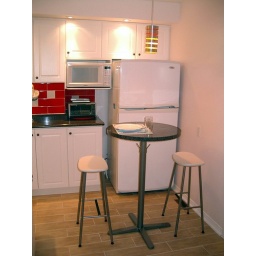
[After] New breakfast bar table (much reduced in size to make room for the fridge)